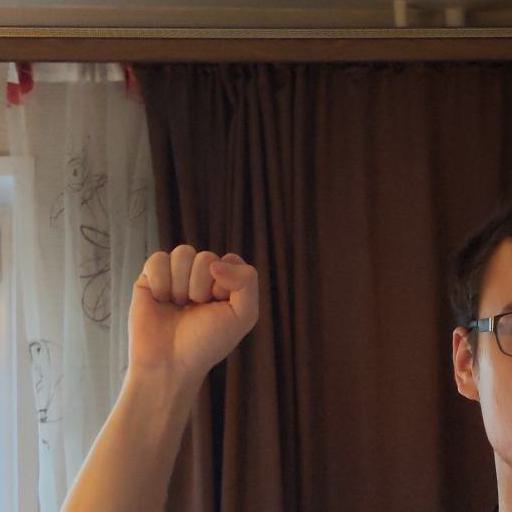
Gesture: fist